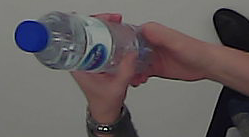
Product: nestle_water